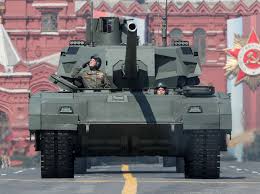
Label: T-14